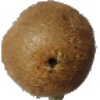
Label: Kiwi 1